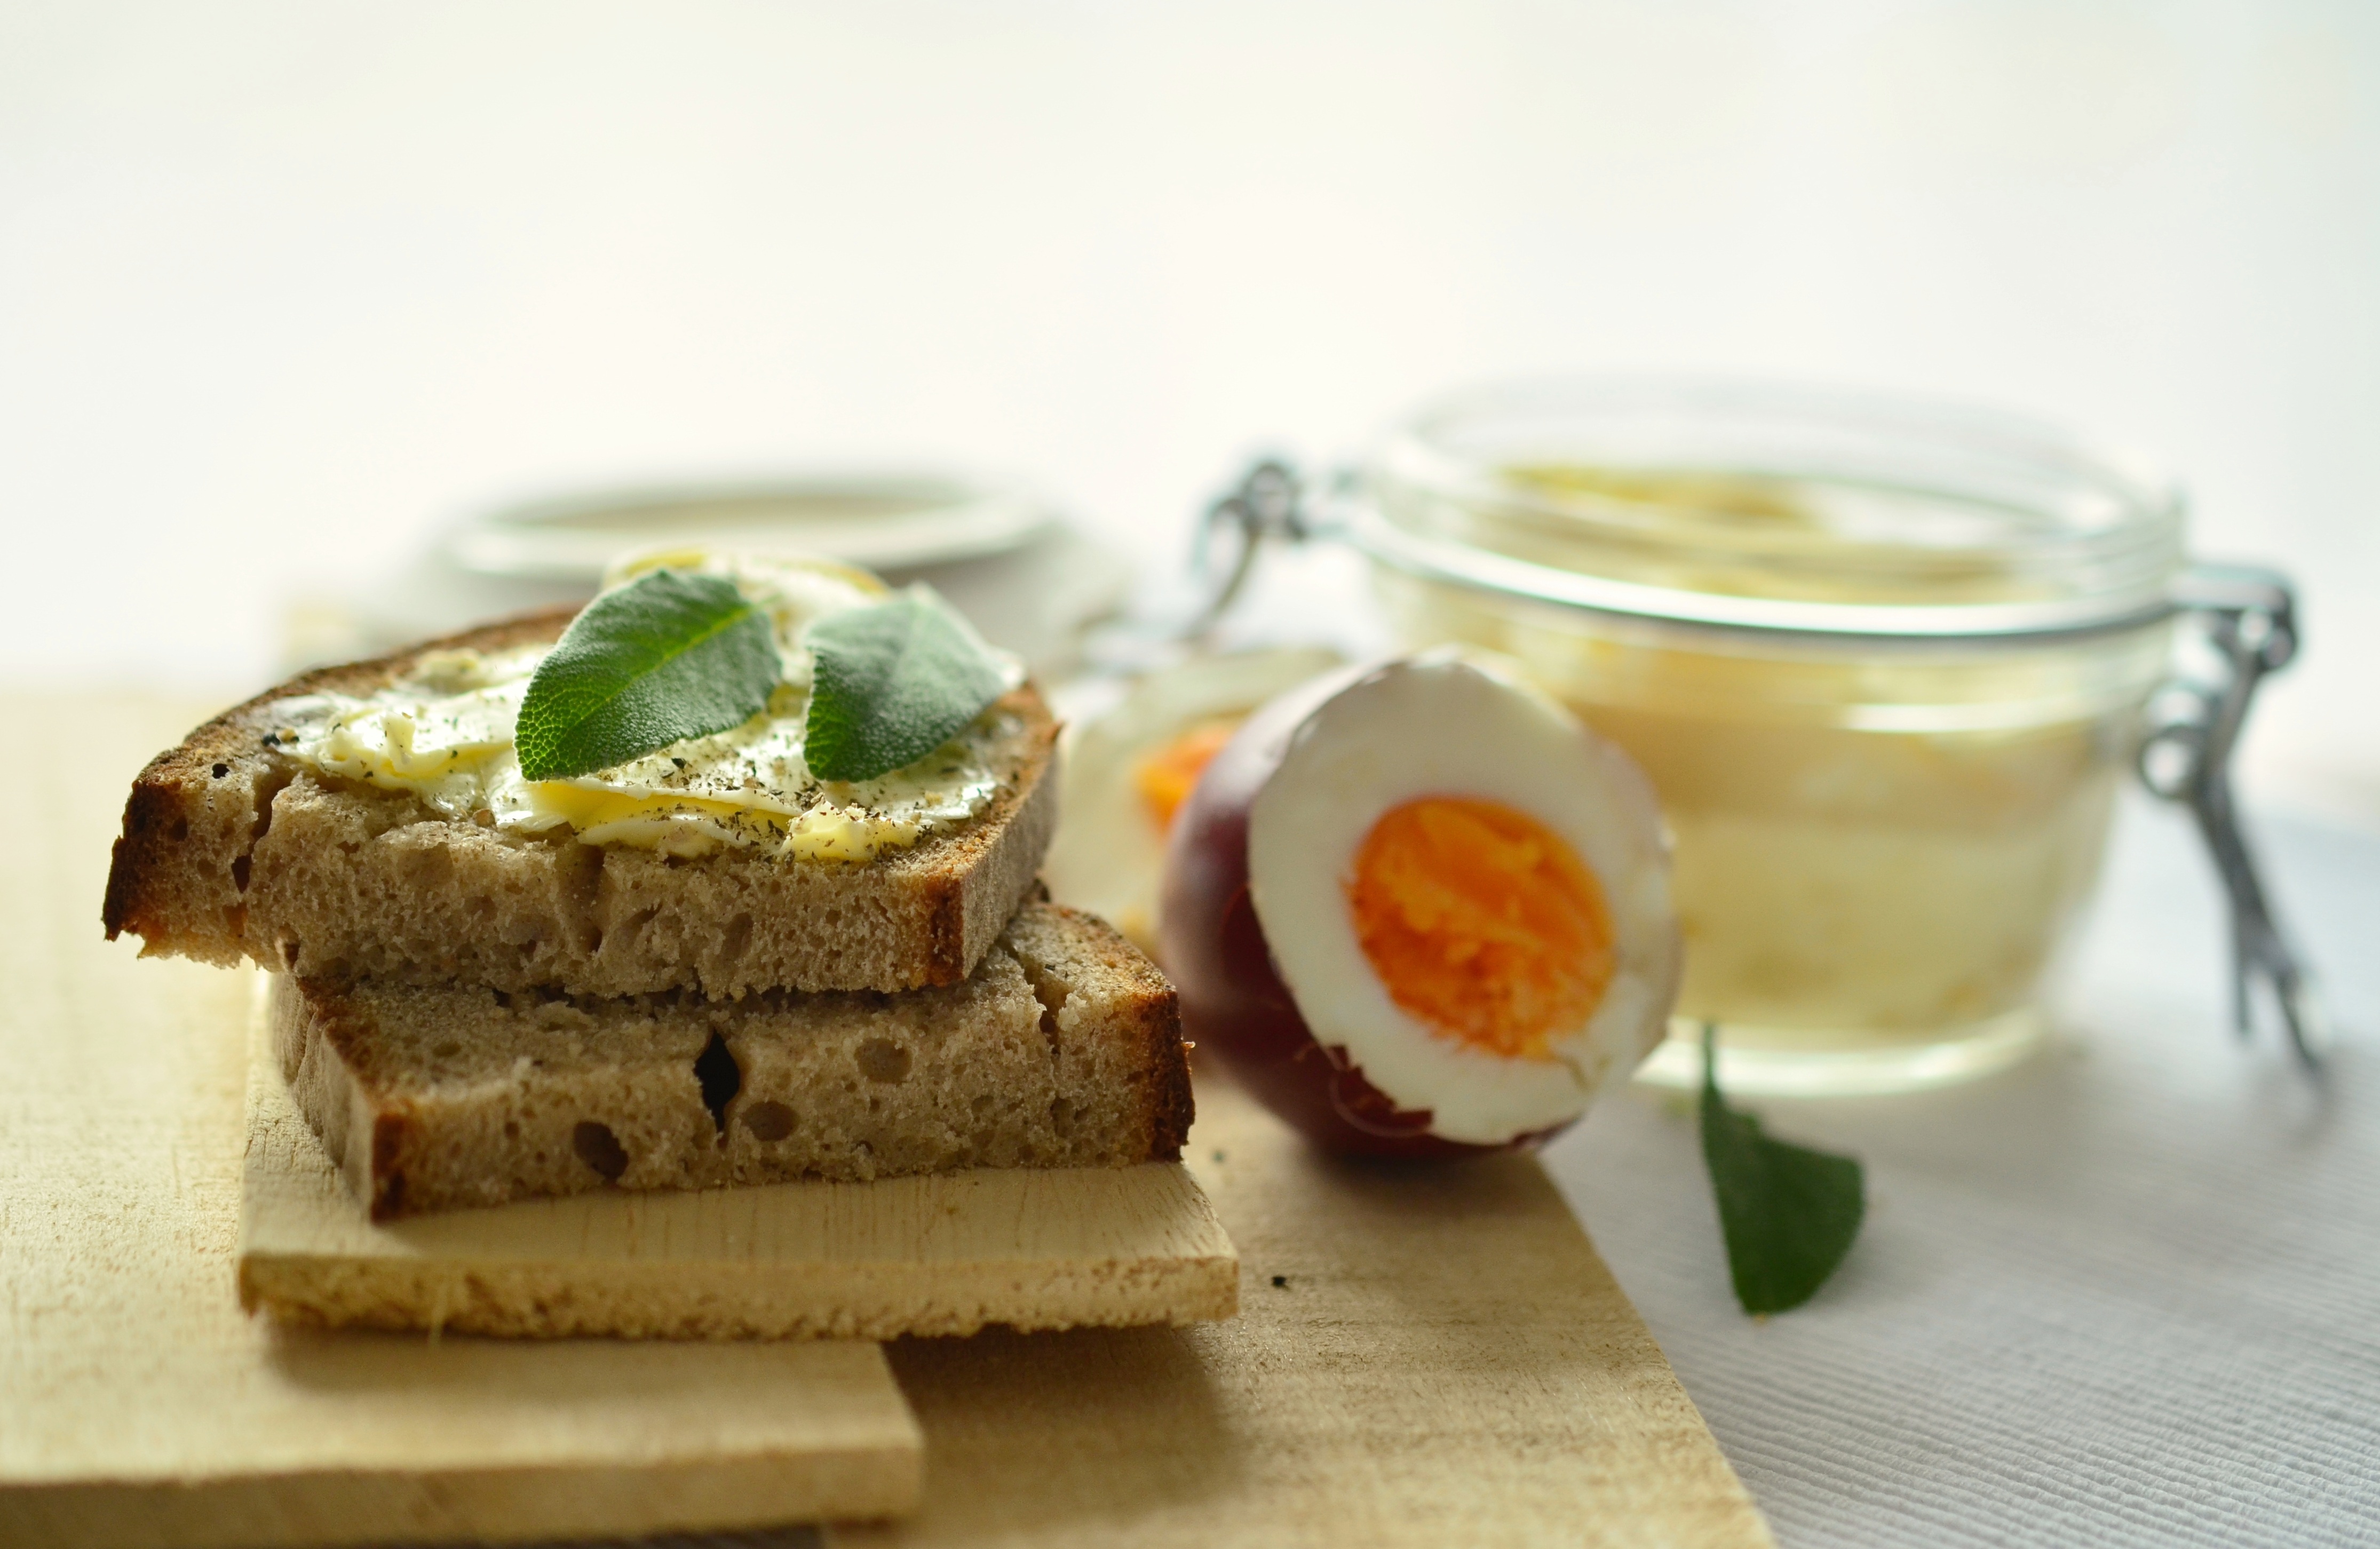
dish, meal, food, produce, breakfast, close, dessert, eat, meat, cuisine, bread, egg, butter, nutrition, herbs, farmer's bread, bread covering, bread and butter, pate